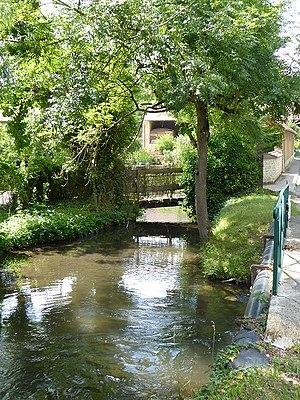
Eclimont
Boissy-la-Rivière est une commune française située à cinquante-six kilomètres au sud-ouest de Paris dans le département de l'Essonne en région Île-de-France.